Erlangen

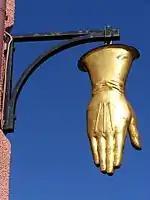
Symbol of the glove manufactory founded in 1686 by J.P.Gills and J.Mengin on the corner of Goethestr. and Bahnhofsplatz

The city council consists of the mayor and 50 other members. It was last elected in 2014. As the strongest faction, the CSU has 17 seats, the SPD has 15 (and additionally the Lord Mayor), the joint election proposal of Alliance 90/The Greens and Grüner Liste has 8, the FDP has 4, the Erlanger Linke, the ÖDP and the Free Voters each have 2 seats. CSU, SPD, GL and FDP each form a parliamentary group, FW and dp a committee community. The majority in the city council forms a so-called "traffic light coalition" consisting of SPD, Green/Green List and FDP, which has 28 votes including the mayor.